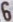
Number: 6